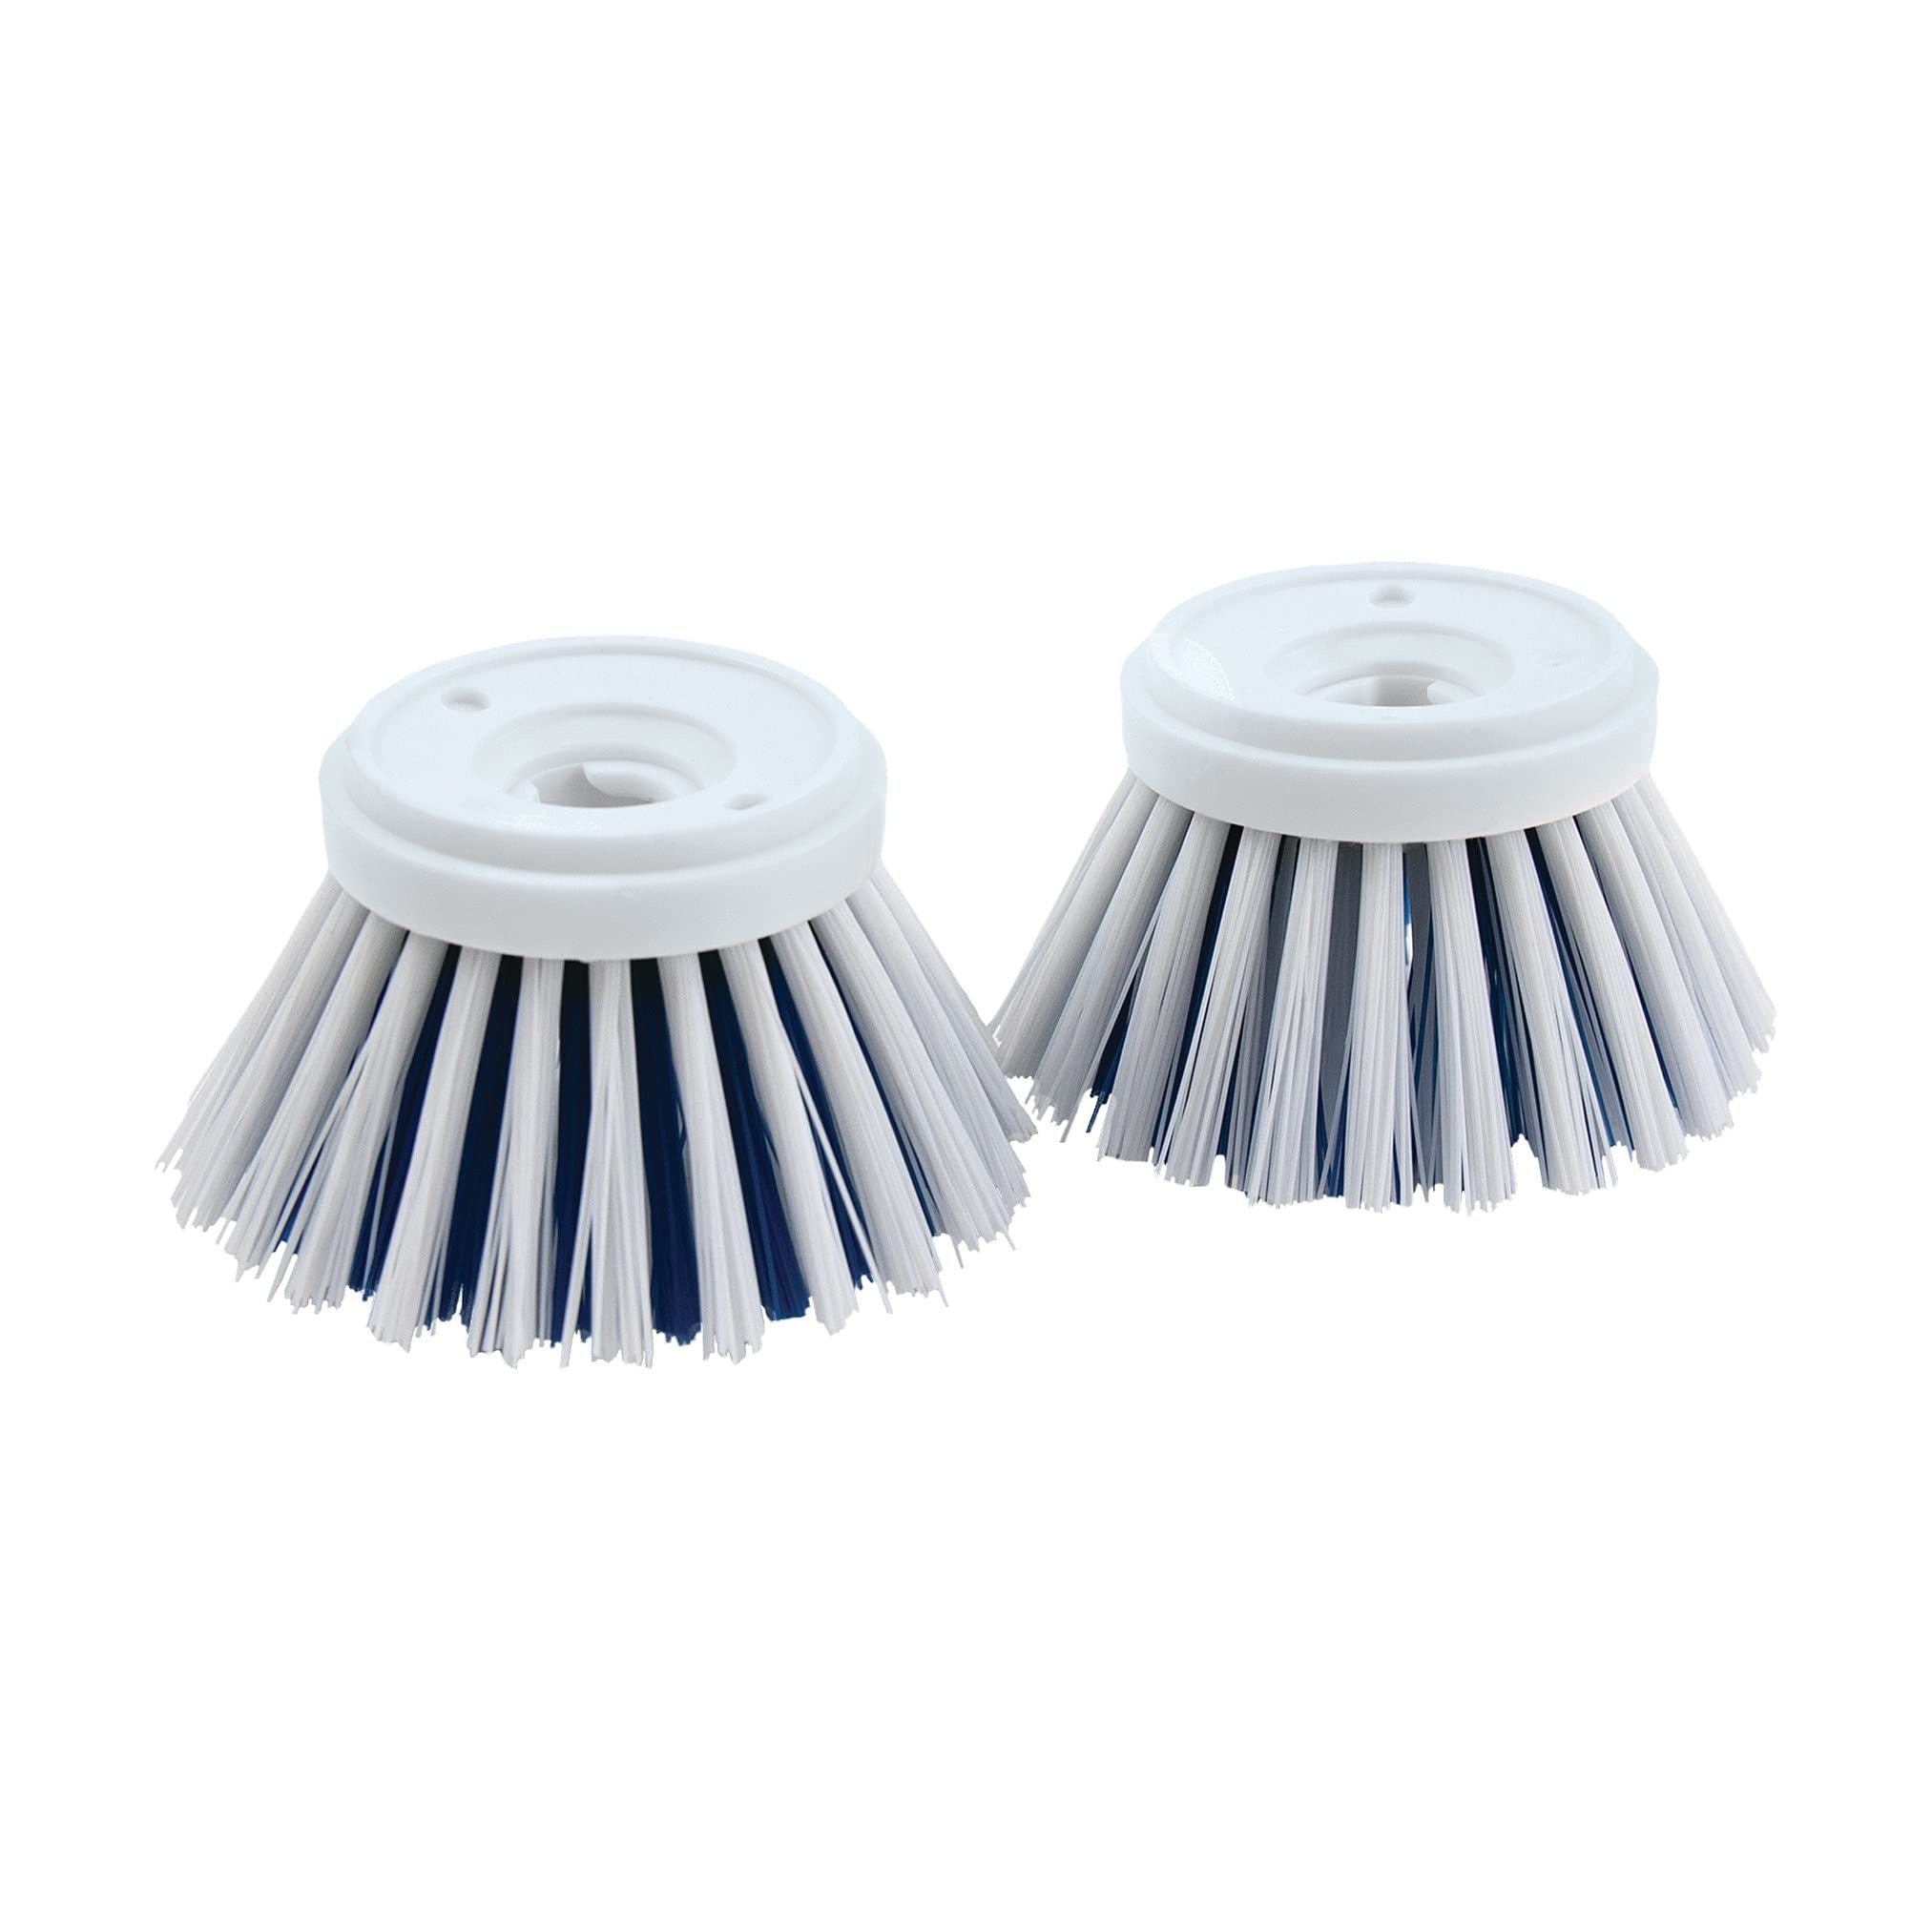
Item Name: TOVOLO Palm Brush Replacement Heads Set of 2, 2 EA
Bullet Point 1: Twist clockwise and pull apart to remove old brush head
Bullet Point 2: Align, insert and twist to install new brush head
Bullet Point 3: Replacement brush heads pair with the Tovolo Twist N' Scrub Palm Brush (sold separately)
Bullet Point 4: Durable nylon bristles are perfect for everyday dishwashing to tackling baked-on food and grease
Product Description: Lifestyle
Value: 2.0
Unit: Count

Price: 9.95